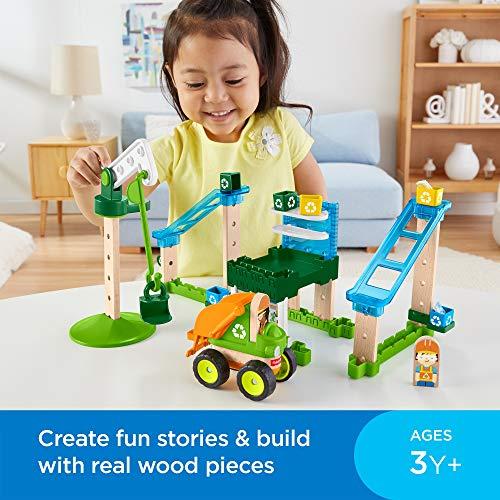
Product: Fisher-Price Wonder Makers Design System Lift & Sort Recycling Center - 35+ Piece Building and Wooden Track Play Set for Ages 3 Years & Up
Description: Kids ages 3 years and older can design, build, and create their own stories with this recycling center play set.
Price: $24.99
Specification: ProductDimensions:16.9x17.5x7.2inches|ItemWeight:1.7pounds|ShippingWeight:1.8pounds(Viewshippingratesandpolicies)|ShippingAdvisory:Thisitemmustbeshippedseparatelyfromotheritemsinyourorder.Additionalshippingchargeswillnotapply.|ASIN:B07HY171SF|Itemmodelnumber:GFJ12|Manufacturerrecommendedage:36months-7years